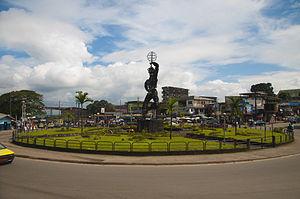
La nouvelle liberté (Rond point déido) Douala This is a photo of a monument in Cameroon identified by the ID LT09
Douala I est une commune d'arrondissement de la communauté urbaine de Douala, département du Wouri dans la région du Littoral au sud du Cameroun. La mairie a pour siège le quartier Bonanjo.